Gyrfalcon

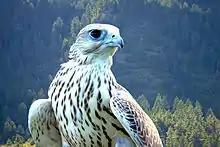
Hybrid white gyrfalcon × saker

The gyrfalcon is a member of the hierofalcon complex. In this group, ample evidence indicates hybridisation and incomplete lineage sorting, which confounds analyses of DNA sequence data to a massive extent. The radiation of the entire living diversity of hierofalcons took place around the Eemian Stage at the start of the Late Pleistocene. It represents lineages that expanded into the Holarctic and adapted to local conditions; this is in contrast to less northerly populations of northeastern Africa (where the radiation probably originated) that evolved into the saker falcon. Previous beliefs held that gyrfalcons hybridized with sakers in the Altai Mountains, and this gene flow contributed to the genetic lineage of the Altai falcon. However, recent genetic research has not found distinct genetic clusters differentiating Altai falcons from eastern saker falcons ("Falco cherrug milvipes"), nor evidence supporting the hybridization theory. Instead, this research suggests that gyrfalcons may have evolved from eastern saker falcons, explaining their close genetic relationship.